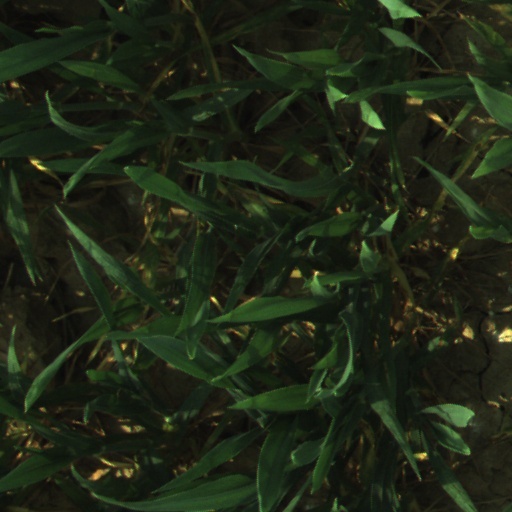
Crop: wheat